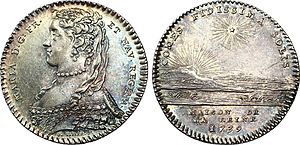
Marie Leszczyńska / Ægteskab / Tidlige forhandlinger
Marie Leszczynska på en mønt.
Marie Leszczyńska, var en polsk prinsesse og dronning af Frankrig fra 1725 indtil sin død i 1768 gennem sit ægteskab med Ludvig 15. Datteren af Kong Stanislaw 1. af Polen og Katarina Opalinska, blev med sin 42 år den længstsiddende dronning i fransk historie. Marie var en hengiven katolik gennem hele sit liv og var populær blandt det franske folk for sin generøsitet og introducerede mange polske skikke til kongehoffet i Versailles. Hun var bedstemor til Ludvig 16., Ludvig 18. og Karl 10. af Frankrig.